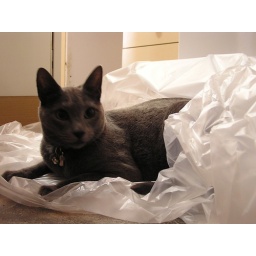
Bosco, in a brief moment of almost-stillness after having conquered the plastic bag from the dishwasher packaging.